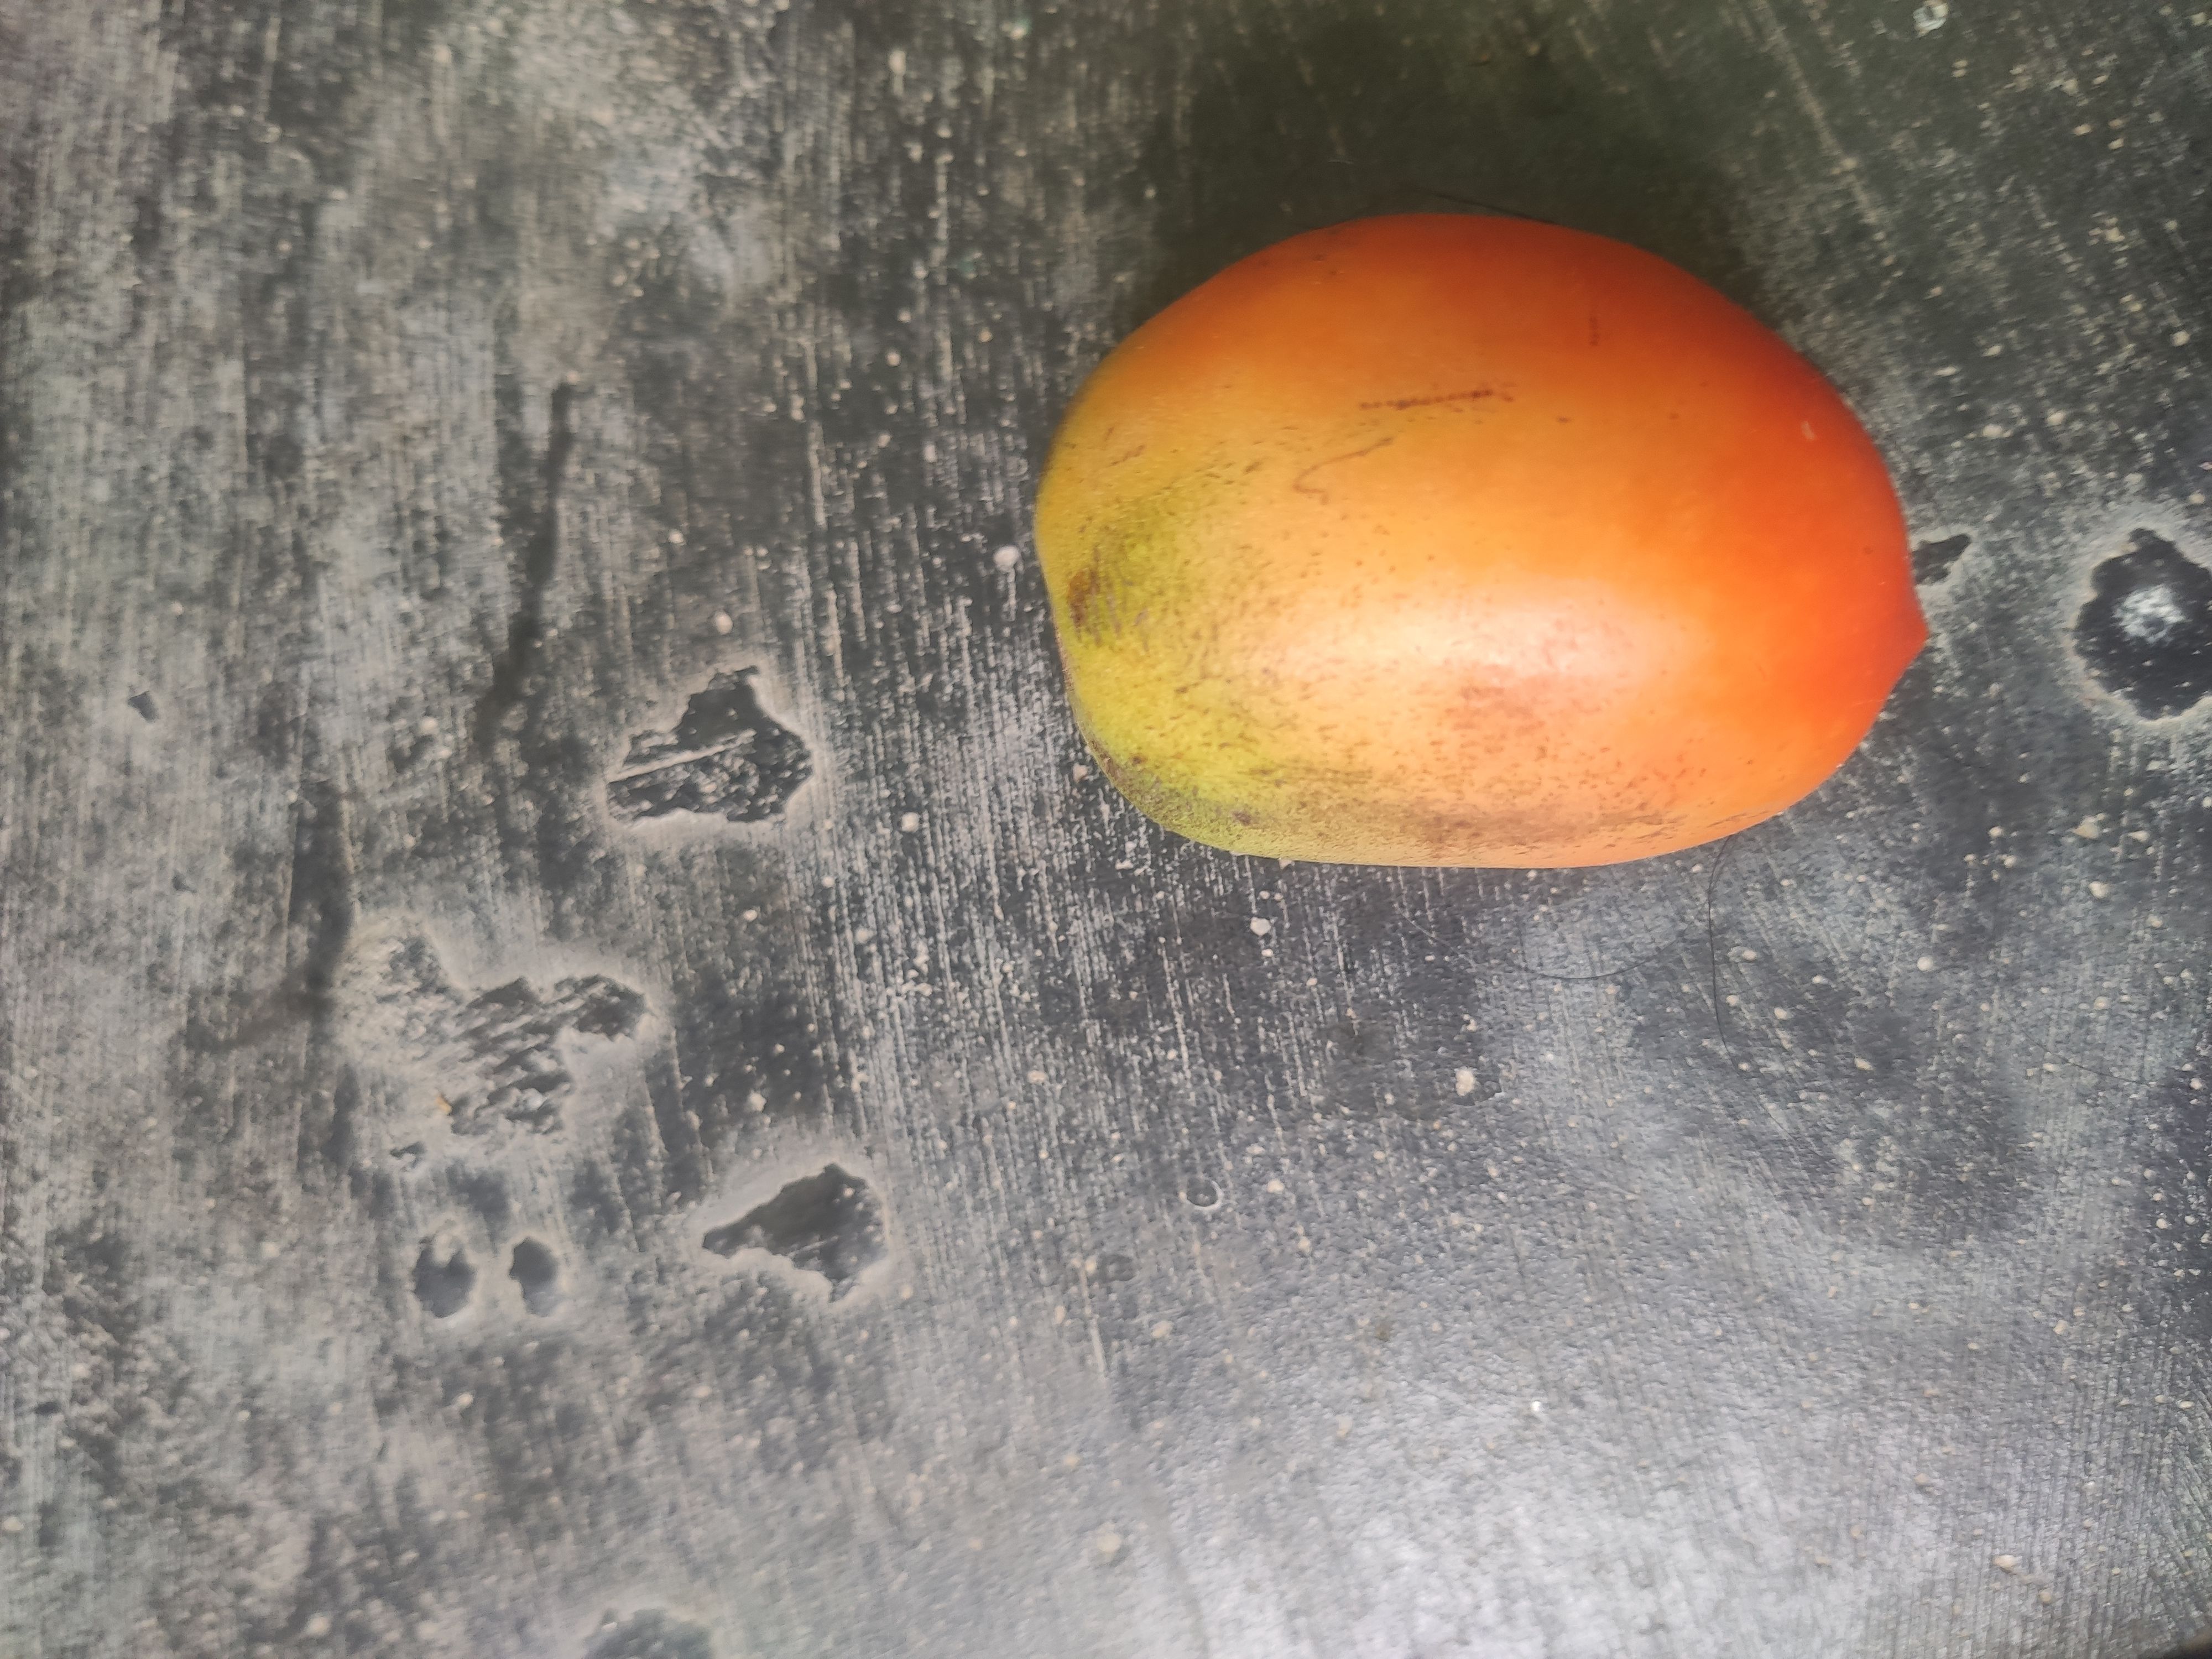
Fruit: tomatoes
Grade: 2nd-grade